En Mana Vaanil

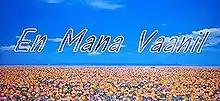
DVD cover

En Mana Vaanil is a 2002 Indian Tamil-language romantic drama film written and directed by Vinayan. It is a remake of his Malayalam film "Oomappenninu Uriyadappayyan" (2002). The film stars Jayasurya and Kavya Madhavan who were part of the original, making their debut in Tamil cinema with this film. Vadivelu and Vijayakumar appear in supporting roles.